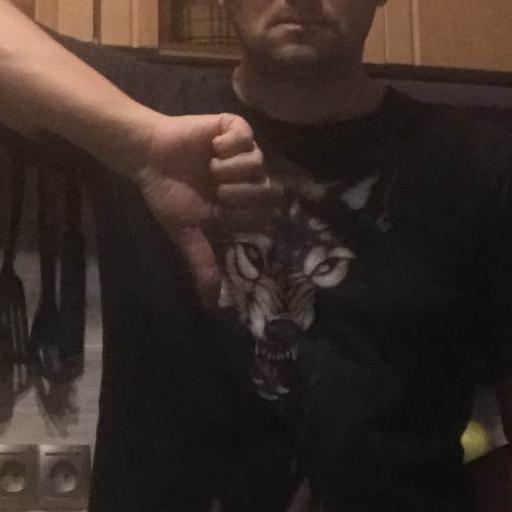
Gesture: dislike